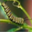
Label: caterpillar